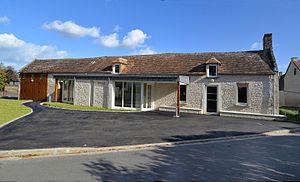
Mairie de Conteville (Calvados)
Conteville est une ancienne commune française, située dans le département du Calvados en région Normandie, peuplée de 98 habitants.